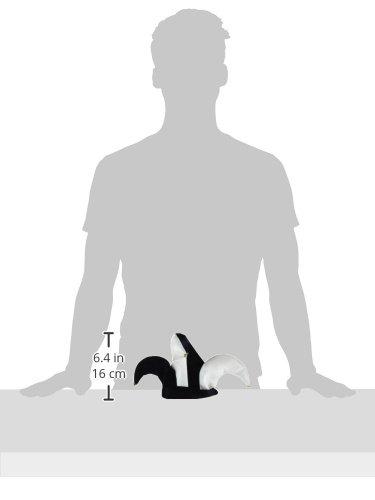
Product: Plush Black & White Jester Hats Party Accessory (1 count) (1/Pkg)
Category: Toys & Games | Party Supplies
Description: Medieval party item.
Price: $19.99
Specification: ProductDimensions:19x17x4inches|ItemWeight:5.3ounces|ShippingWeight:6.4ounces(Viewshippingratesandpolicies)|DomesticShipping:ItemcanbeshippedwithinU.S.|InternationalShipping:Thisitemisnoteligibleforinternationalshipping.LearnMore|ASIN:B002RYVJSE|Itemmodelnumber:60227|Manufacturerrecommendedage:8yearsandup